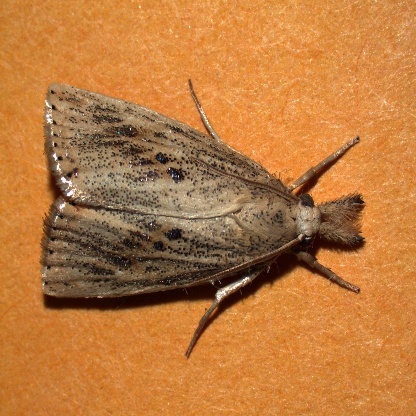
Nhãn: Sâu đục thân (Sọc nâu )( Chilo suppressalis )